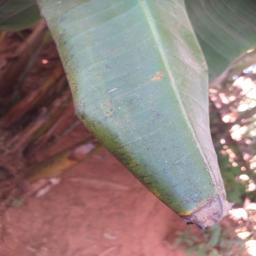
Label: MALBHOG LEAF